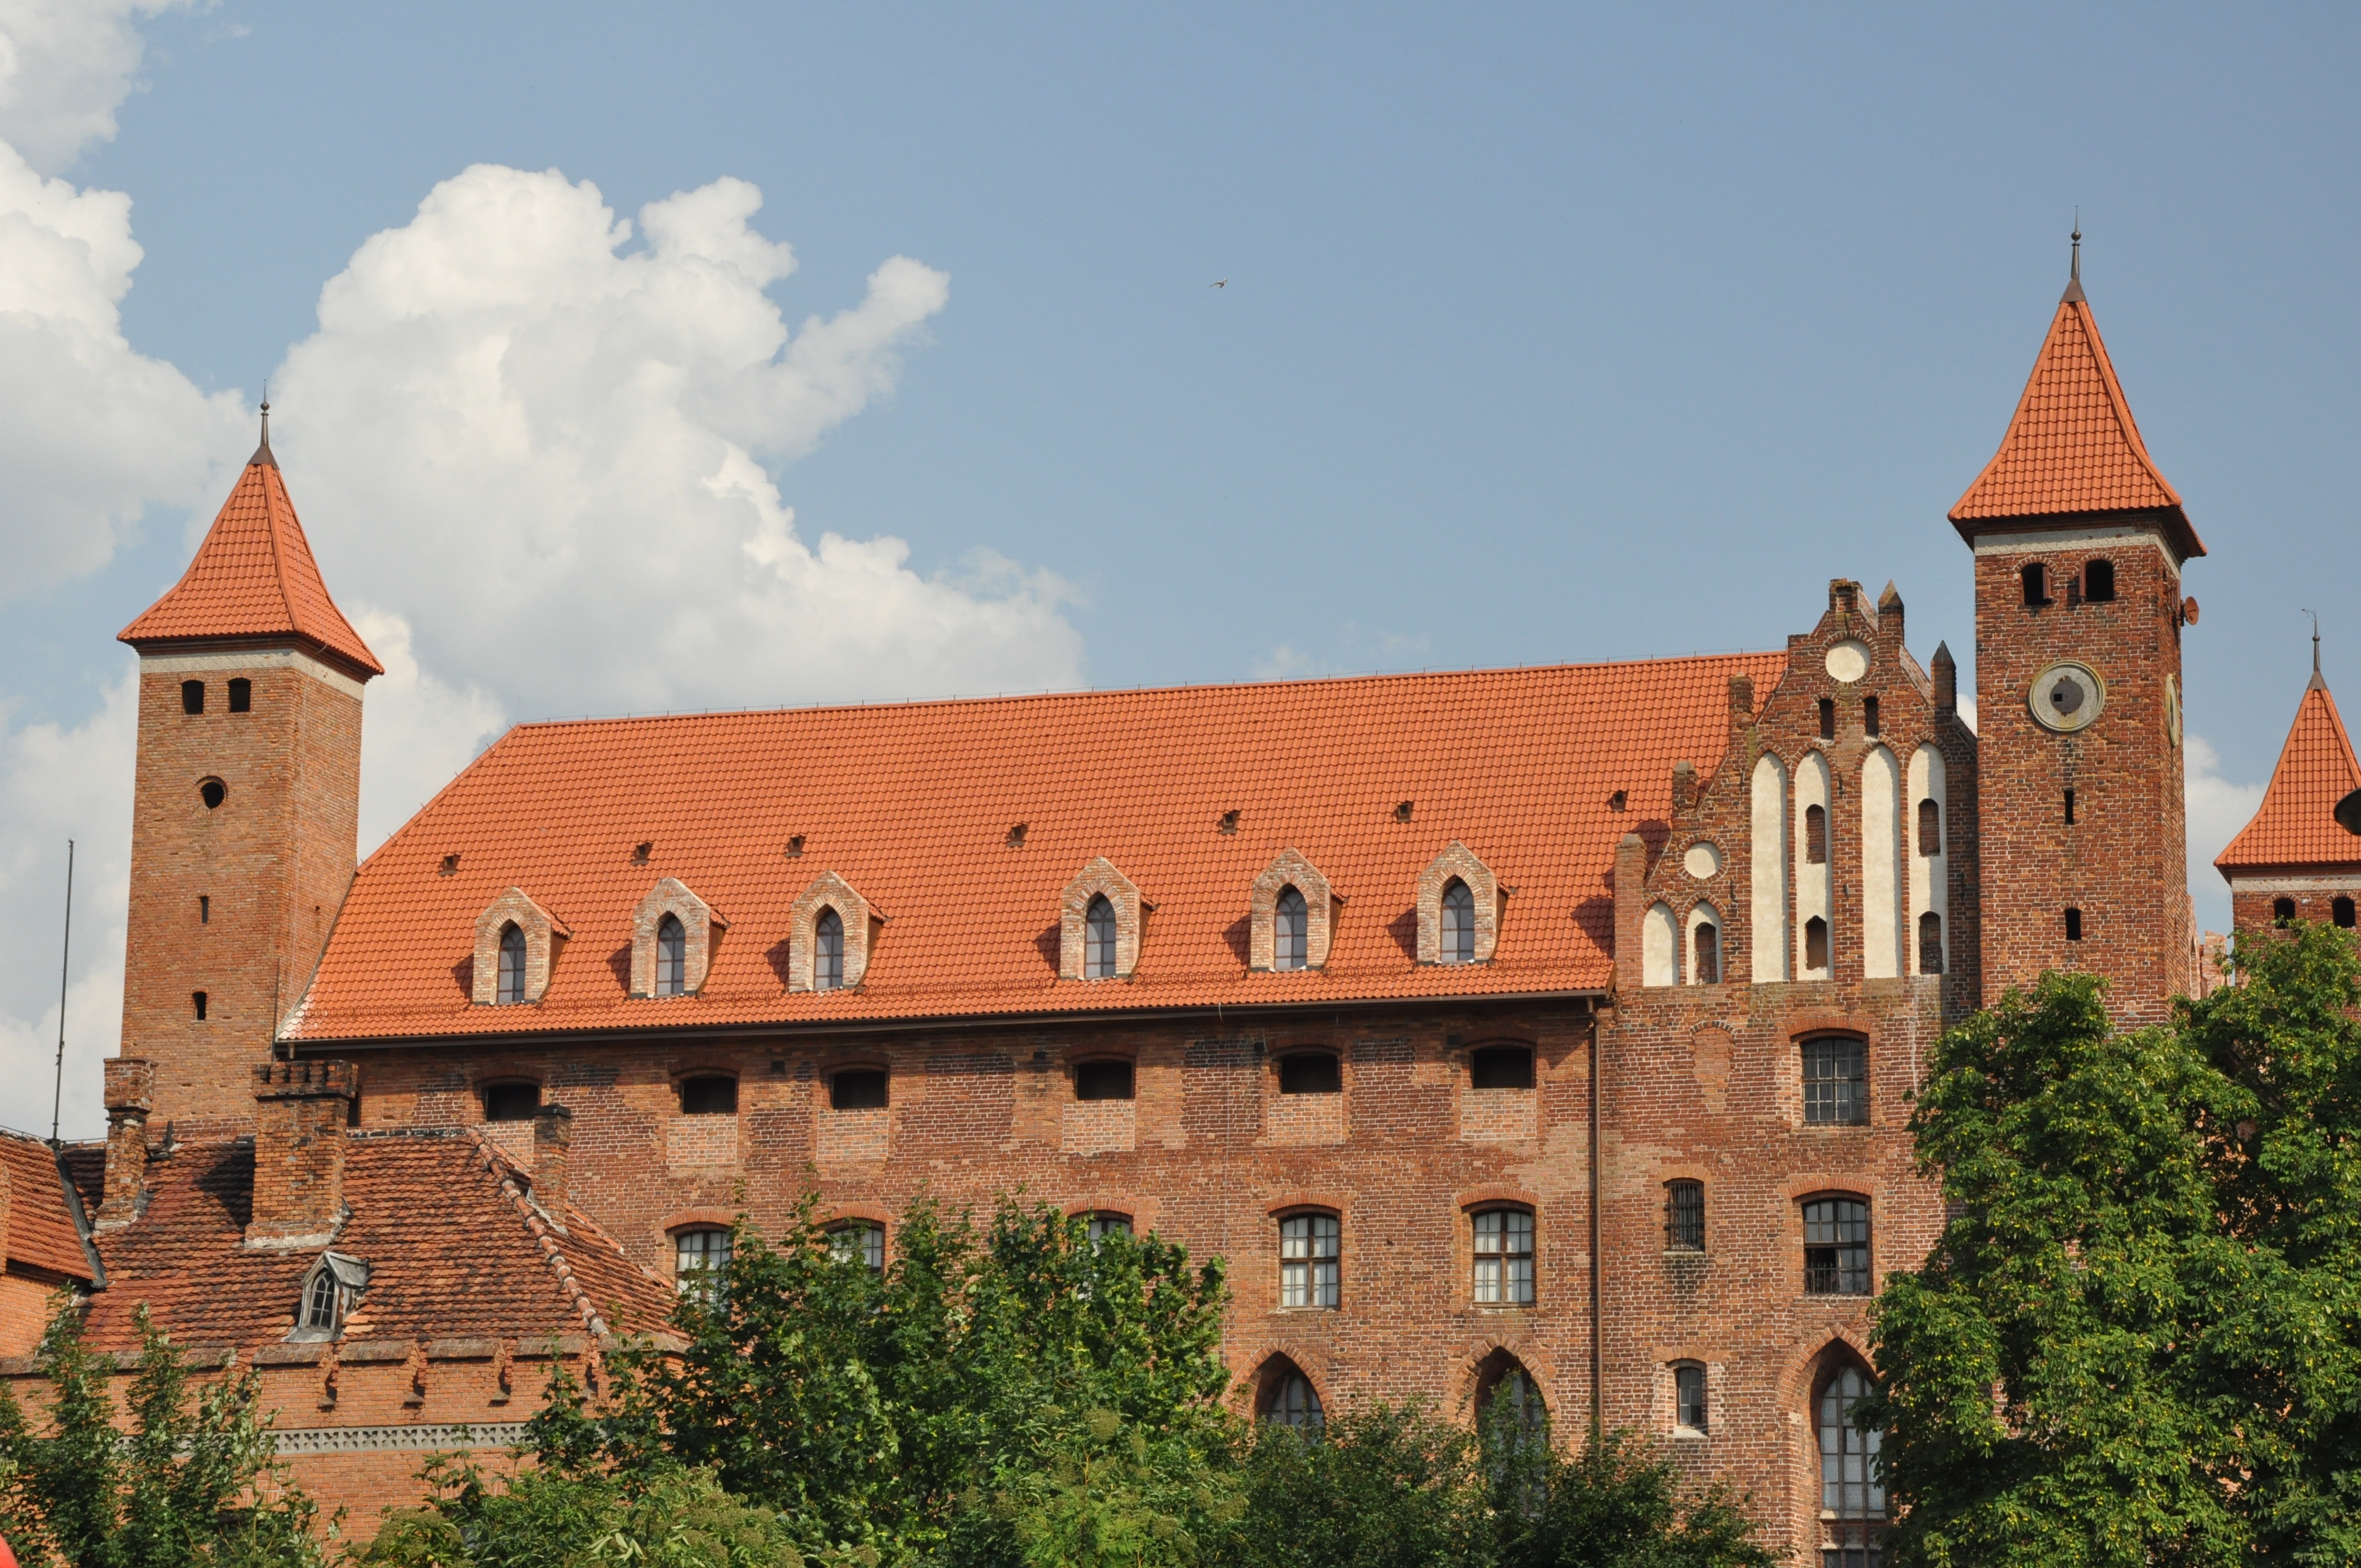
architecture, town, building, chateau, palace, monument, tower, castle, landmark, church, fortification, tourism, place of worship, monastery, poland, estate, middle ages, unesco world heritage site, historic site, castle of the teutonic knights